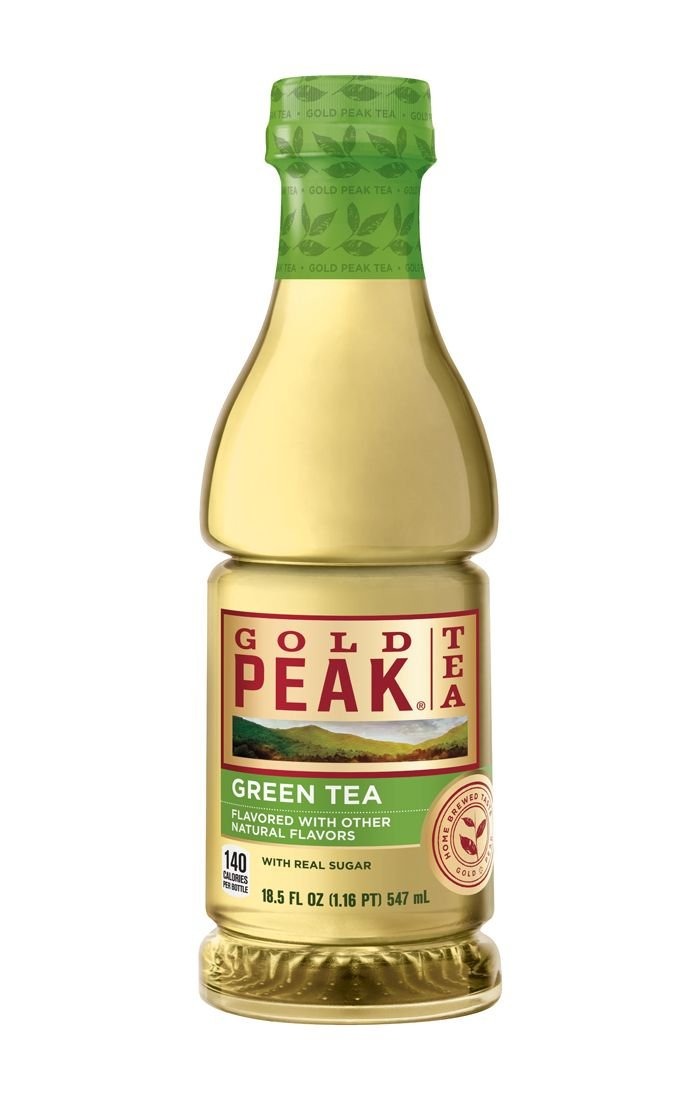
Item Name: Gold Peak Iced Tea, 18.5 Fl Oz (Pack of 12) (Green)
Value: 222.0
Unit: Fl Oz

Price: 19.135